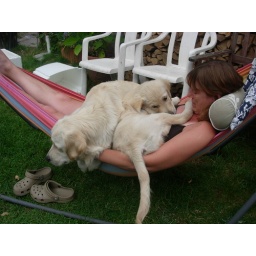
Alix is a female golden retriever and a service dog in training. Picture taken by her foster family.